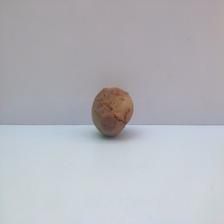
Size: Spoiled